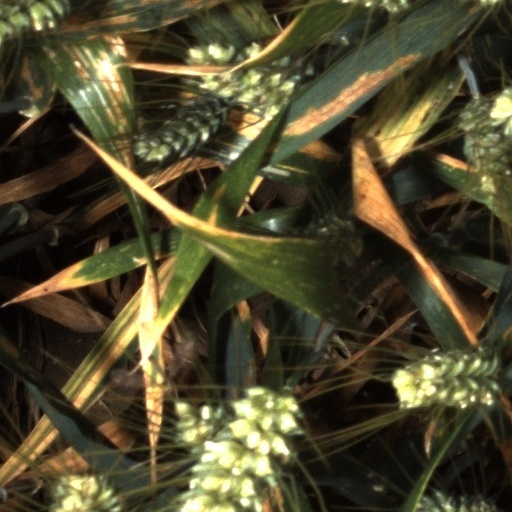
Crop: wheat